Cleveland Clinic Abu Dhabi

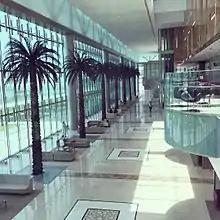
Inside the Cleveland Clinic Abu Dhabi

Cleveland Clinic Abu Dhabi is a 23-acre facility with five clinical floors, three diagnostic and treatment levels and 13 floors of critical and acute inpatient units. The 409,234 square metre hospital currently has 364 patient beds, with the option to increase that level to 490, including 72 ICU beds, 4 post anesthesia care units (PACU) and 26 operating rooms. Having 340 doctors and 2,918 nurses and other workers, the hospital currently has more than 50 medical and surgical specialities and is designed to operate five different specialist centres of excellence covering digestive disease, eye, heart and vascular disorders, neurological treatment, and respiratory and critical care. There were more than 5,000 physicians from all around the world who had applied for the initial 175 doctor positions in the hospital. Those who were hired had to complete 40 interviews for the job - 20 in the US and another 20 in Abu Dhabi. Eighty percent of the successful applicants are US-trained, and the rest were trained in western Europe.